Mór Than

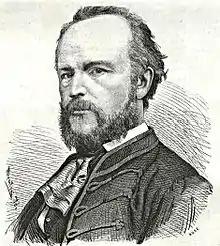
Contemporaneous etching of Mór Than, by

Mór Than (19 June 1828 – 11 March 1899) was a Hungarian painter. He painted in the Realist school and worked with several high-profile Hungarian and Austrian painters of his time. He travelled around Italy, in France and his native Hungary. Later in life, he worked for several museums and galleries in Hungary.